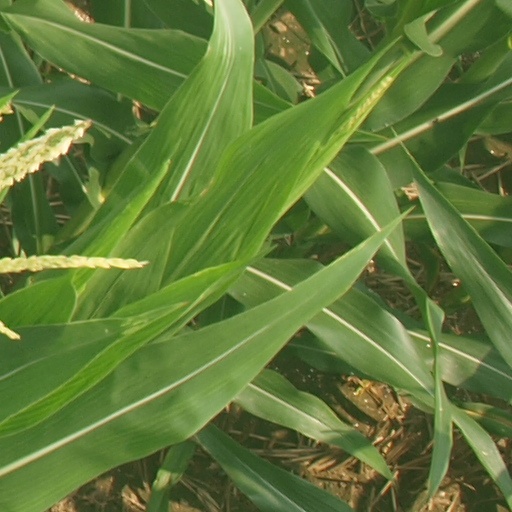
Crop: maize; corn